Battle of Kaiserslautern

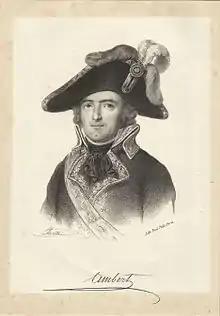
Jean-Jacques Ambert

The Duke of Brunswick's army consisted of 35¾ battalions, 54 squadrons and 10 artillery batteries, a total of 26,000 Prussians, Saxons and allies. There were three Prussian divisions led by General-Leutnants Ludwig Karl von Kalckstein, Nikolaus Heinrich von Schönfeld and Friedrich Adolf, Count von Kalckreuth, one Saxon division, an Advanced Guard led by Colonel Szekely and a Guards brigade under General-major Friedrich Adrian von Roeder. All units are Prussian unless otherwise noted. The Advance Guard included five squadrons of the Combined Cavalry Regiment, two squadrons of the Saxon Hussar Regiment, the 2nd Battalion of the "Vietinghof" Infantry Regiment Nr. 38 and two field pieces. Roeder's Guards brigade consisted of two battalions of the "Garde" Infantry Regiment Nr. 15 and the 1st Battalion of the "Grenadier-Garde" Nr. 6. The Saxon Division comprised one battalion each of the Infantry Regiments "Kurfürst", "Prinz Anton", "Clemens" and "Gotha" and five squadrons each of the "Carabinier", "Leib" Cuirassier and "Kurland" Chevau-léger Regiments.